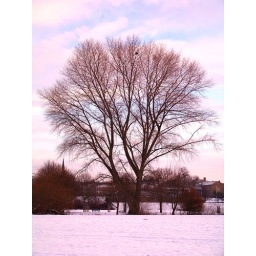
Winter tree against a pink sky